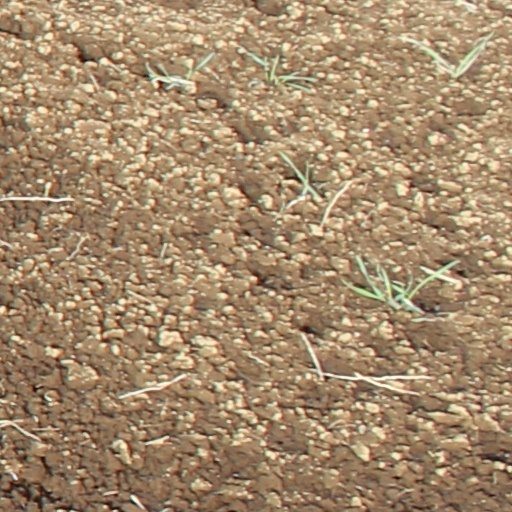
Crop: wheat